Lance Alworth

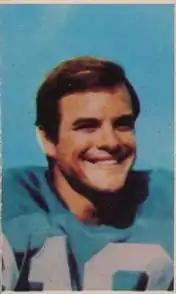
Alworth on a 1969 football card

Lance Dwight Alworth (born August 3, 1940), nicknamed "Bambi", is an American former professional football wide receiver who played for the San Diego Chargers of the American Football League (AFL) and National Football League (NFL), and the Dallas Cowboys of the NFL. Often considered one of the greatest wide receivers of all time, he played for 11 seasons, from 1962 through 1972, and was elected to the Pro Football Hall of Fame in 1978. He was the first player inducted whose playing career was principally in the AFL. Alworth is also a member of the College Football Hall of Fame. His teammates called him Bambi because he had a baby face and could run like a deer.